Lotus Mark IX

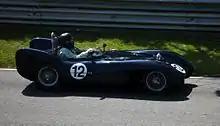
Lotus IX at a modern vintage race

The chassis of the Mark IX was a new design, compared to that of the Mark VIII. Both were space frames of brazed steel tube. The new chassis was an advance over the Mark VIII in terms of the efficiency of its design and avoiding the VIII's need for diaphragm-stiffening panels. However, both chassis still used an oversized lower rail of tube, a hang-over from the original design of the first Mark VI space frame. Compared to the Mark VIII, the Mark IX was shortened somewhat to a wheelbase of , and the body itself was about shorter than that of the Mark VIII. This was so that Colin Chapman could fit it on his transporter.